Turn of the century

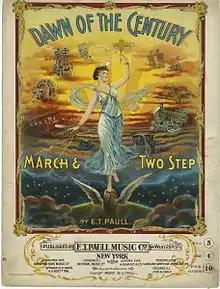
1900 sheet music cover reflecting the era's optimism about a better future through technological progress.

The turn of the century is the transition from one century to another, or the time period before or after that change in centuries.